Russell MacLellan

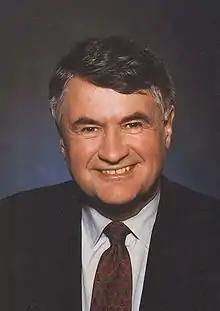

Russell Gregoire MacLellan (born January 16, 1940) is a Canadian politician who served as the 24th premier of Nova Scotia from 1997 to 1999.